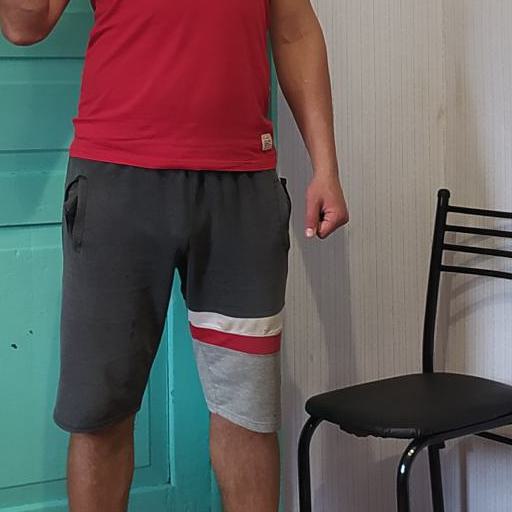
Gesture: no_gesture